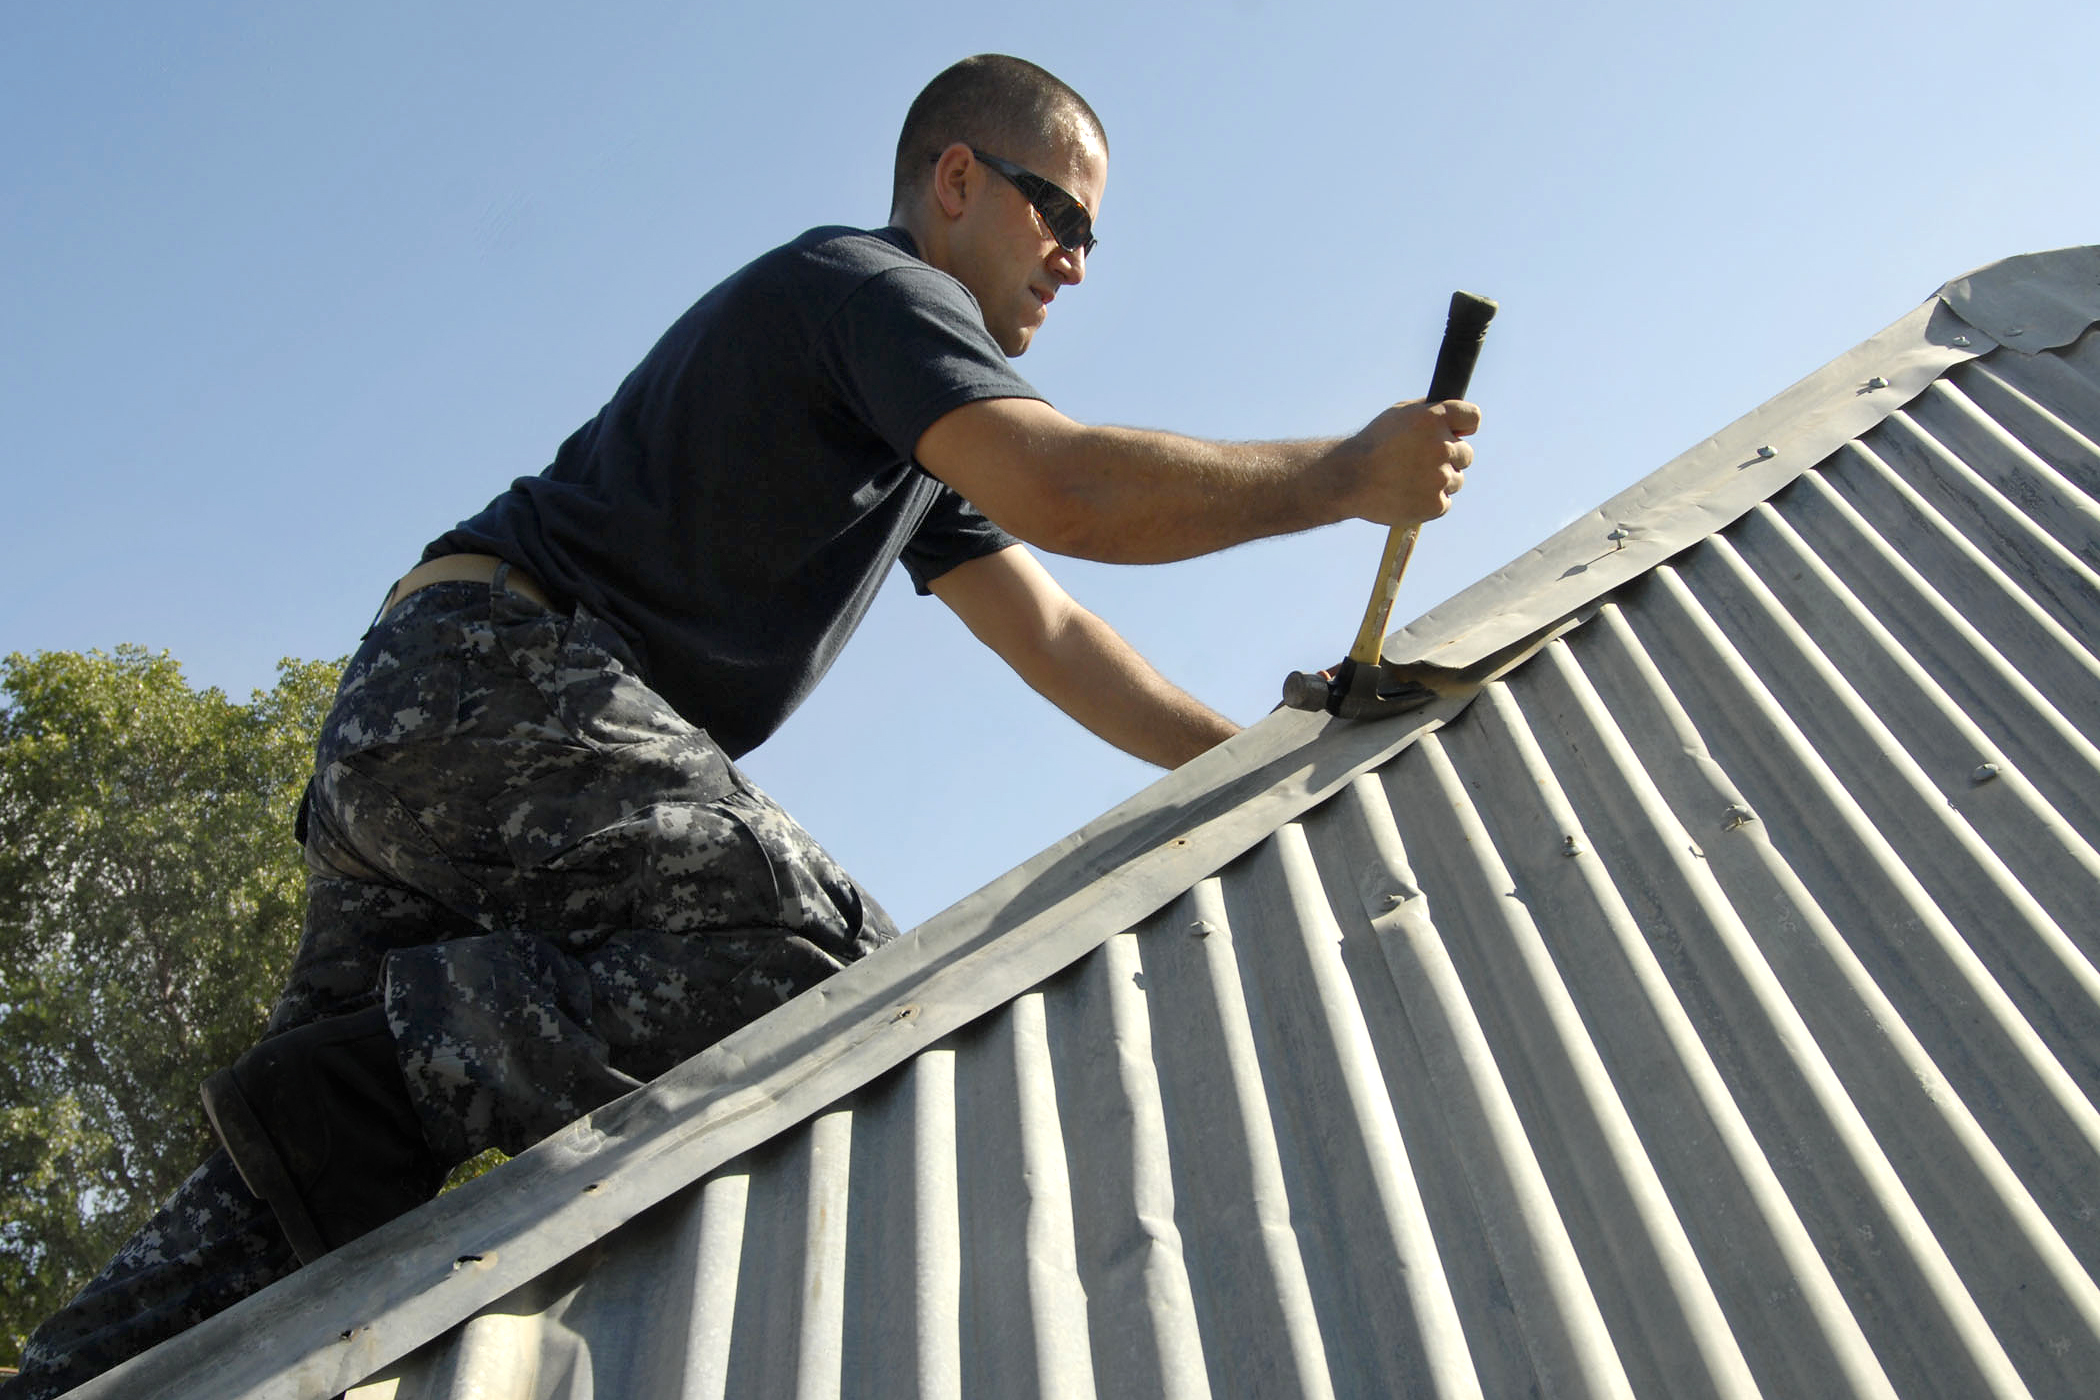
Roswell, roofer, roof, technology